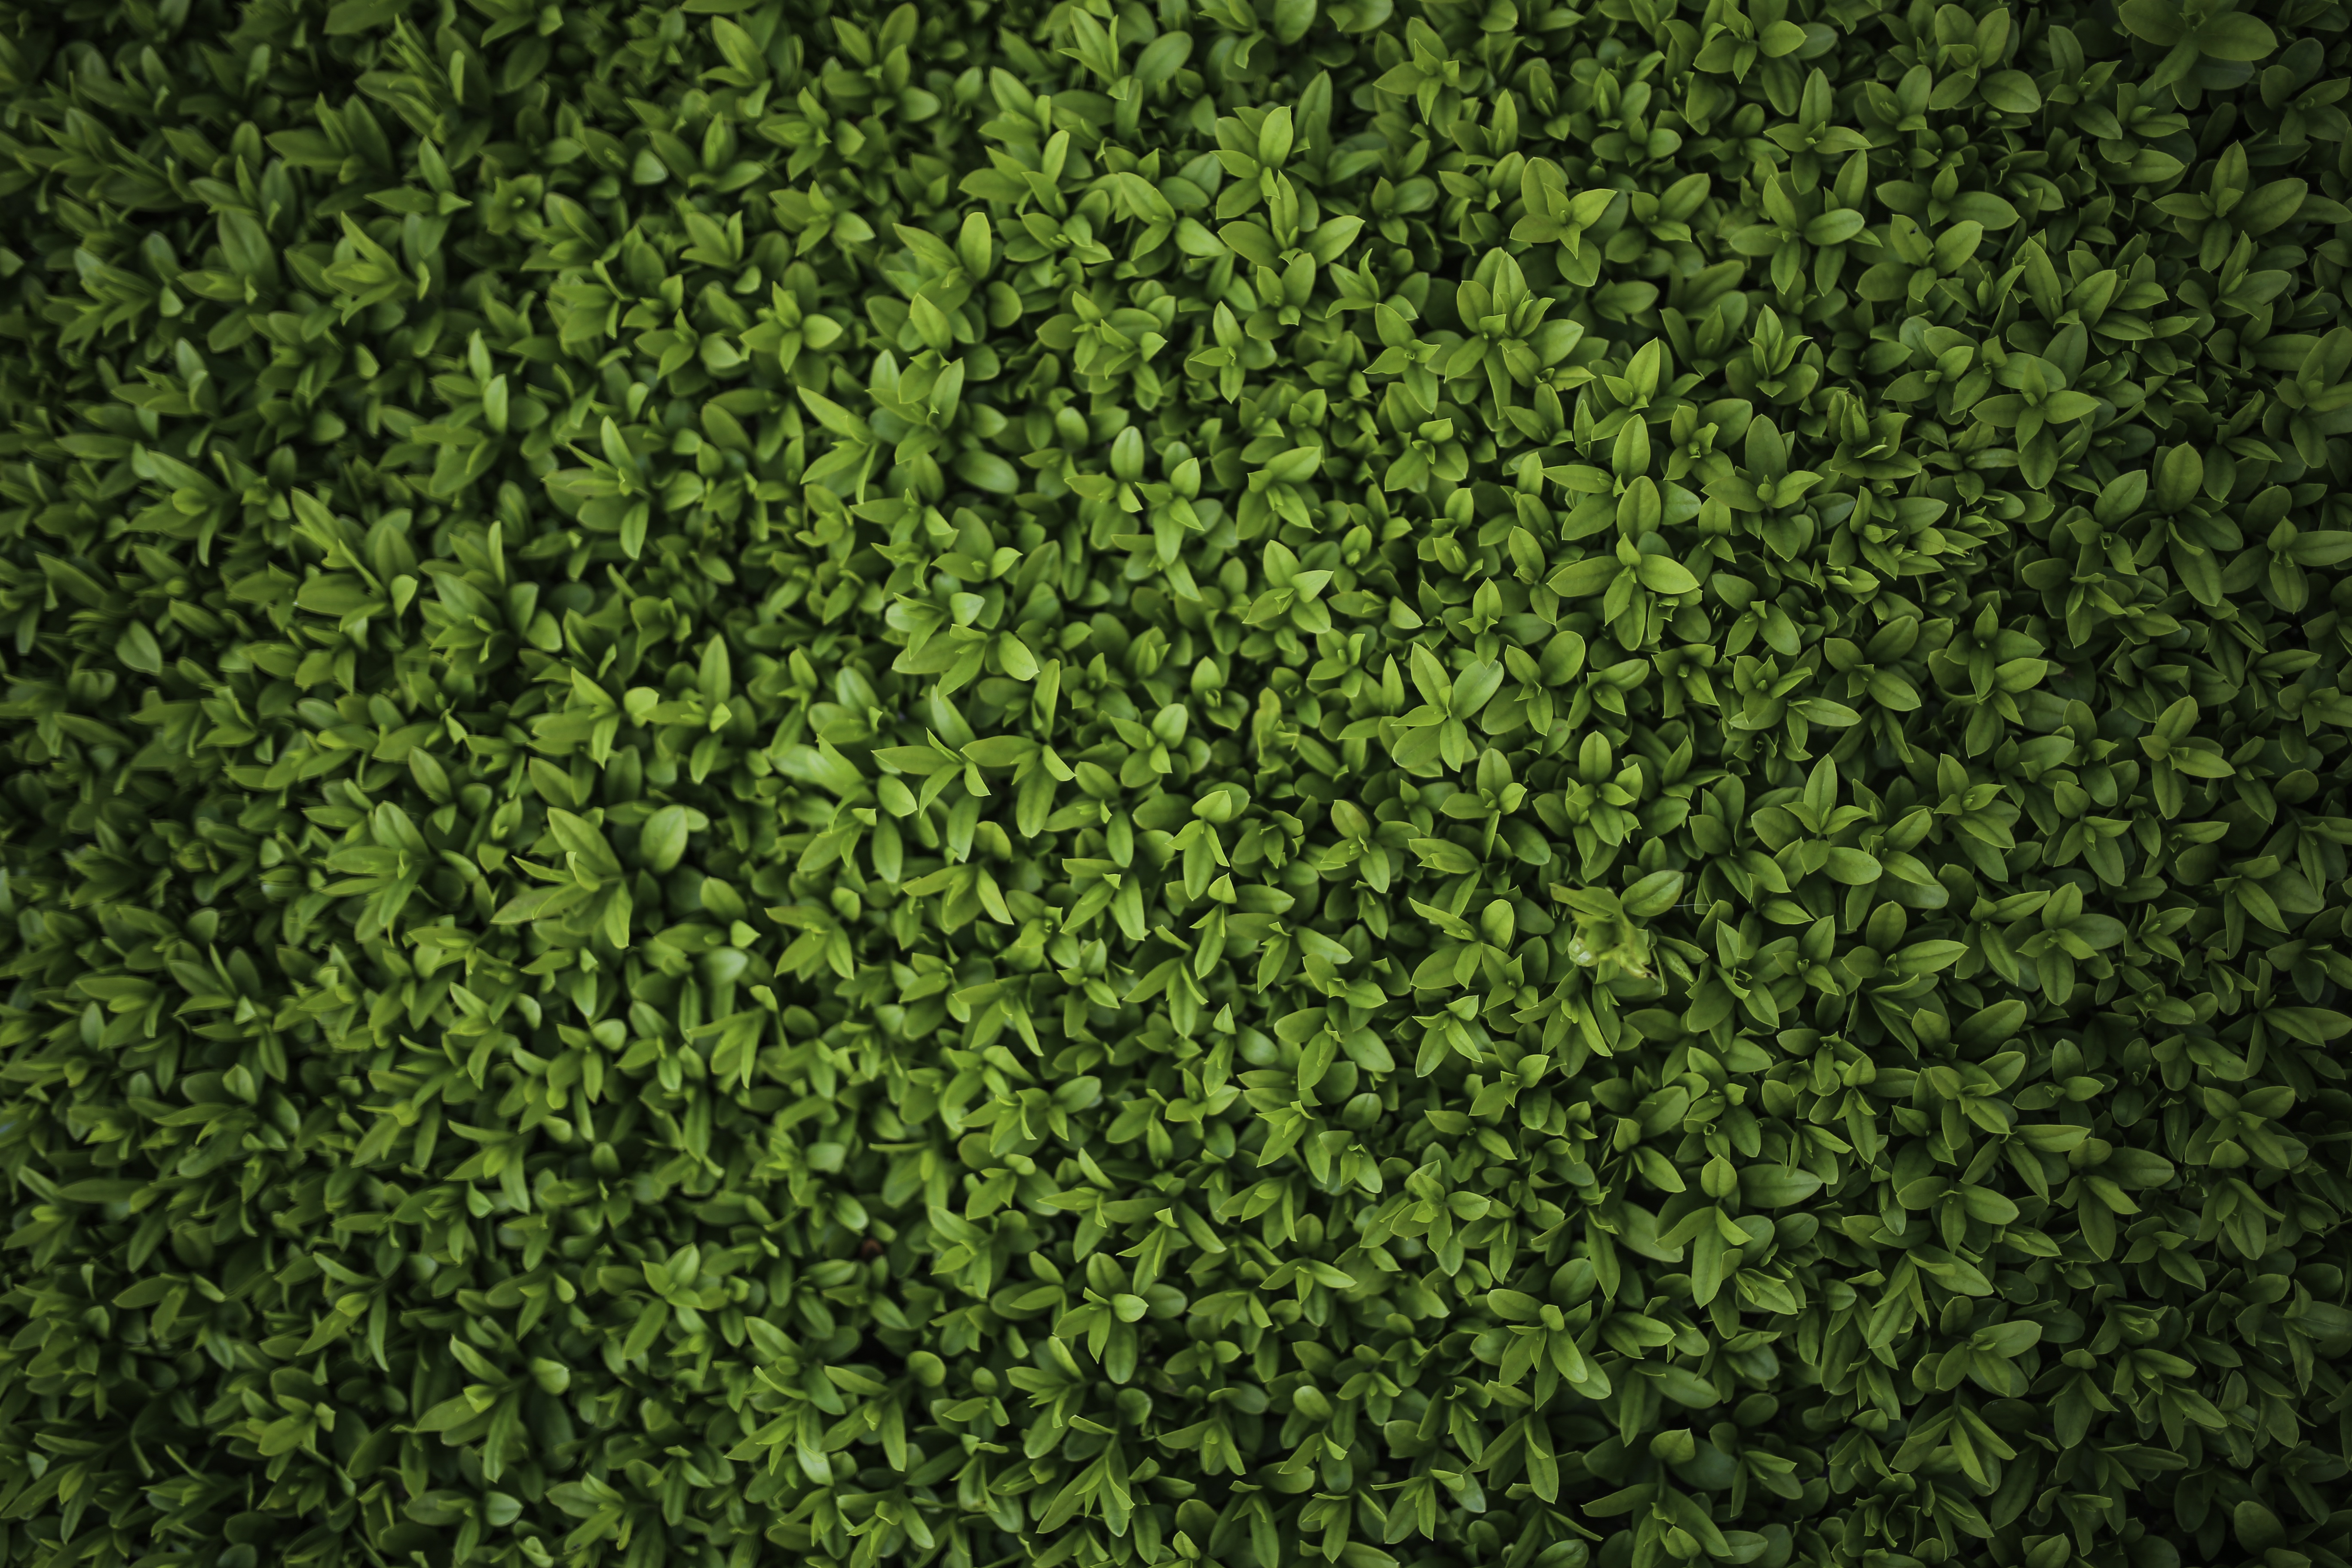
grass, plant, lawn, leaf, flower, young, spring, green, soil, plants, leaves, shrub, groundcover, horizontal, hedge, flooring, flowering plant, artificial turf, privet, woody plant, land plant, ligustrum